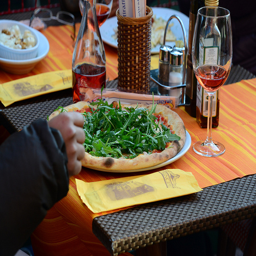
A wicker table with plates of pizza and glasses of wine.
A close up of a pizza pie on a table.
A person is sitting at a table with a pizza and wine.
A table containing a pizza topped with cilantro next to a glass of wine.
A pizza and a glass of wine on a table.